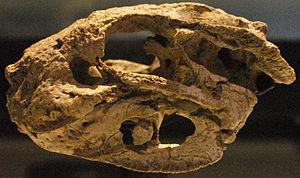
Simosuchus est un genre éteint de crocodyliformes, un clade qui comprend les crocodiliens modernes et leurs plus proches parents fossiles. Il est rattaché au sous-ordre des Notosuchia. C'est un Crocodyliformes de petite taille, facilement identifiable grâce à son nez écrasé qui rappelle celui des chiens de la race carlin, à ses dents en forme de clous de girofle, et à ses membres qui sont couverts d'ostéodermes.